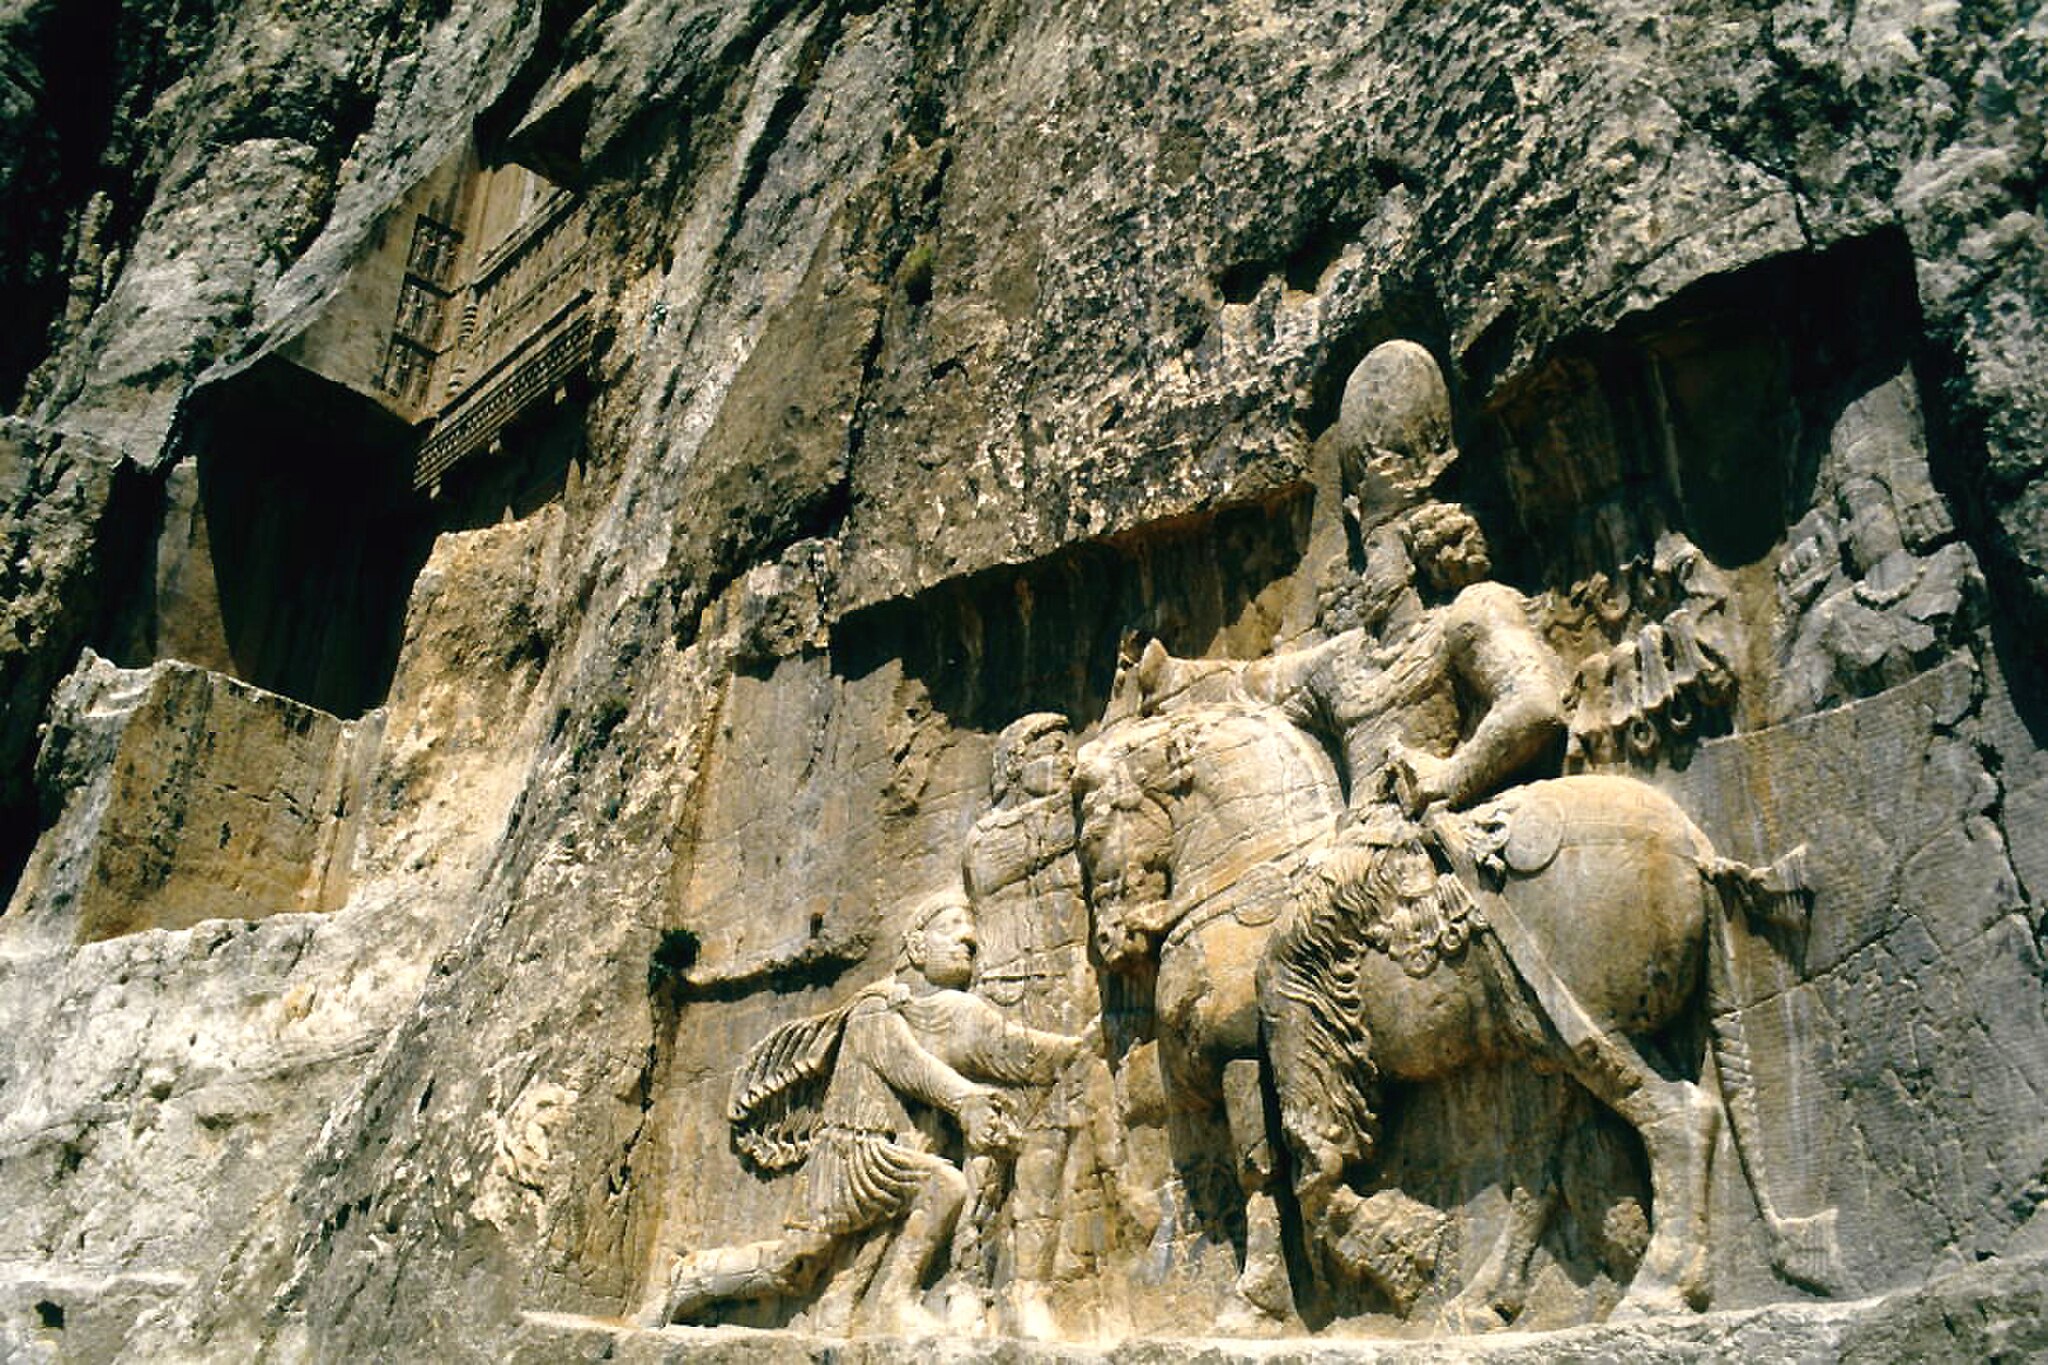
Title: Naqsh-e Rostam (2000) 11
Description: Relief of the triumph of Shapur I over the Roman Emperor Valerian; Necropolis of Naqsh-e Rustam. Fars, Iran
Date: 2000-04
Categories: Relief of triumph of Shapur I over Valerian at Naqsh-e Rustam, Self-published work, April 2000 in Iran, Photographs by LBM1948